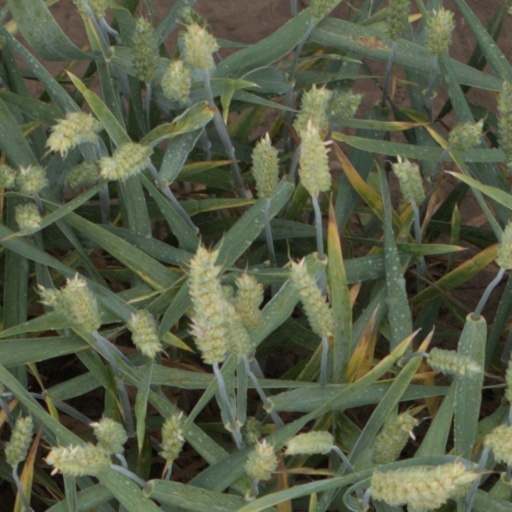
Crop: wheat